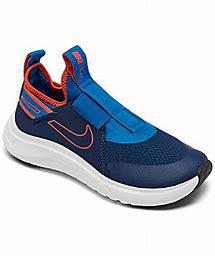
Brand: Nike
Model: Flex Plus